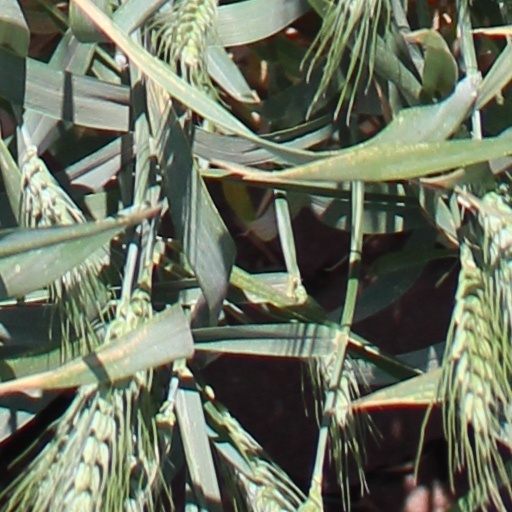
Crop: wheat